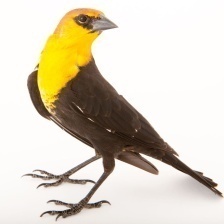
Species: YELLOW HEADED BLACKBIRD
Scientific name: XANTHOCEPHALUS